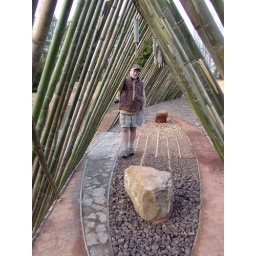
Bamboo structure with red rammed earth floor. Bamboo wind chimes and rock in interior space.